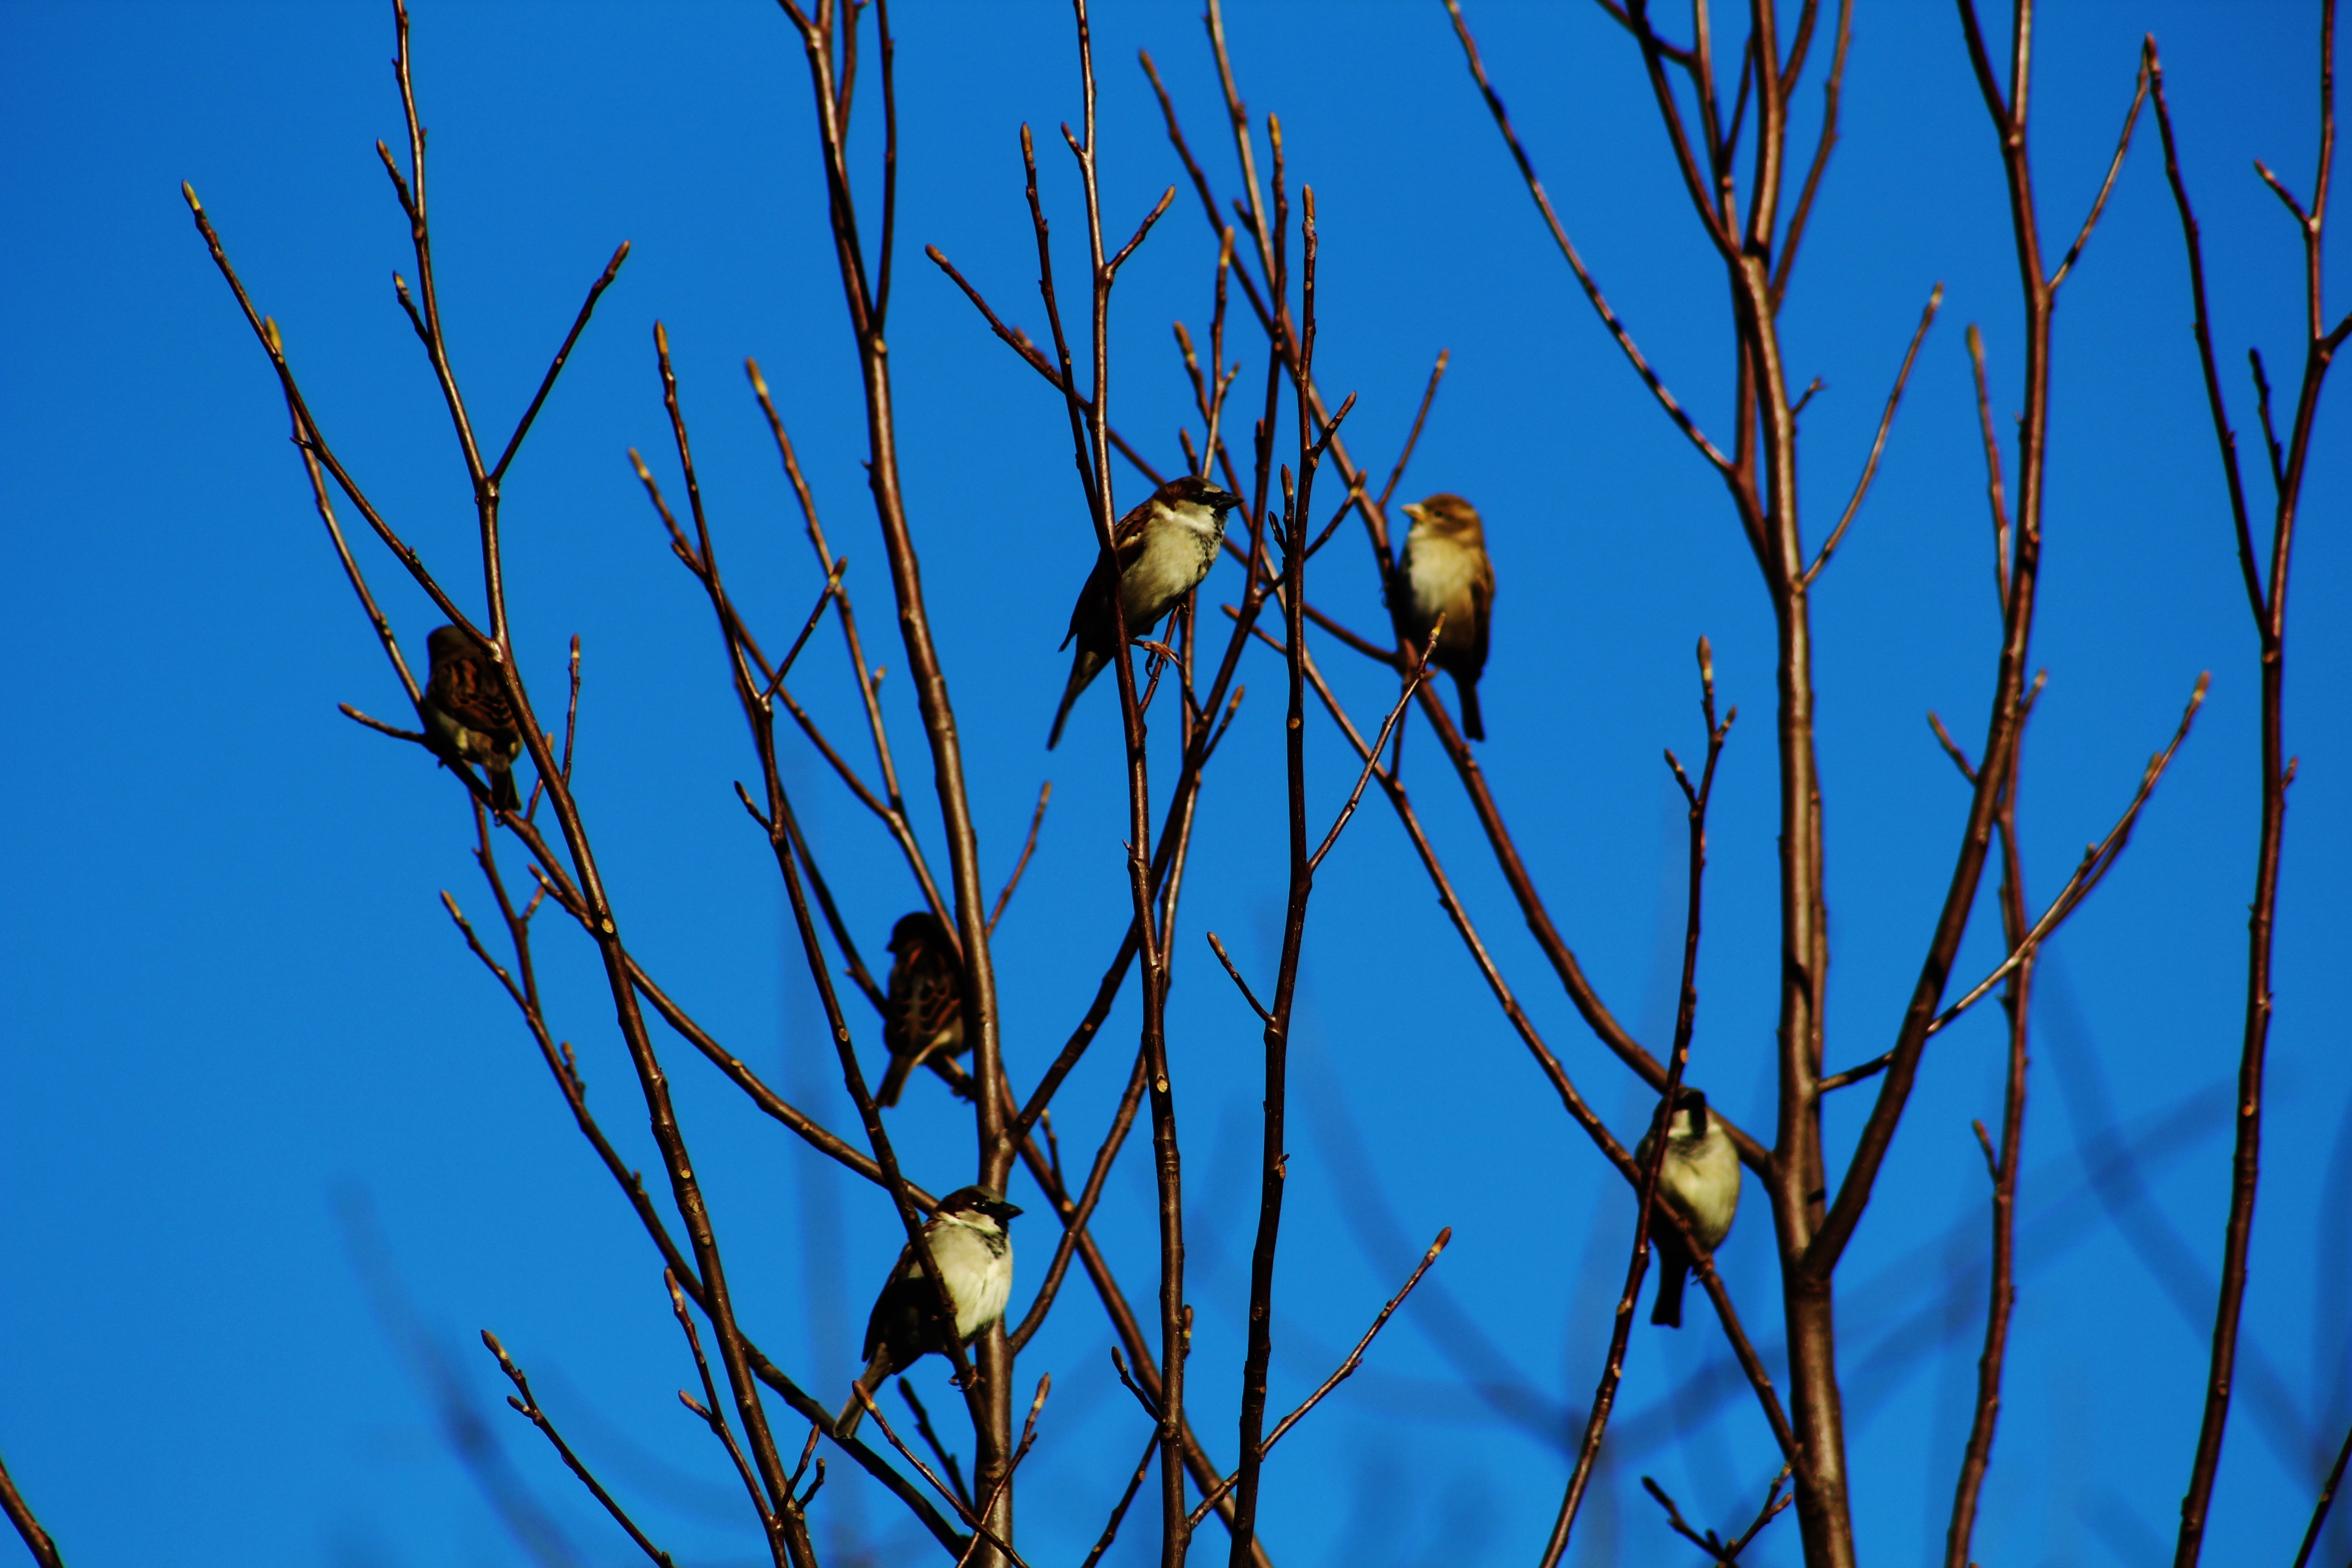
tree, nature, grass, branch, plant, sky, sunlight, leaf, flower, blue, flora, twig, grass family, plant stem, woody plant, thorns spines and prickles